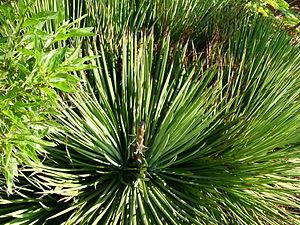
Jardin botanique Barcelone